Johann Agust Sutter House

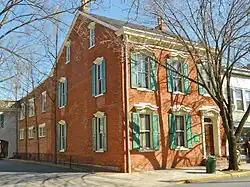
Johann Agust Sutter House, February 2012

The Johann Agust Sutter House is an historic American home that is located in Lititz, Lancaster County, Pennsylvania.